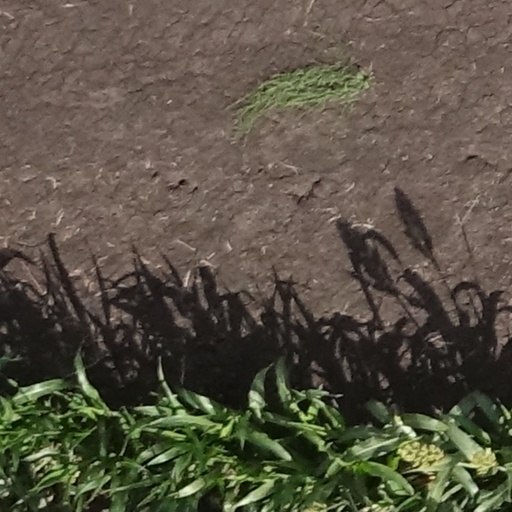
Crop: sorghum